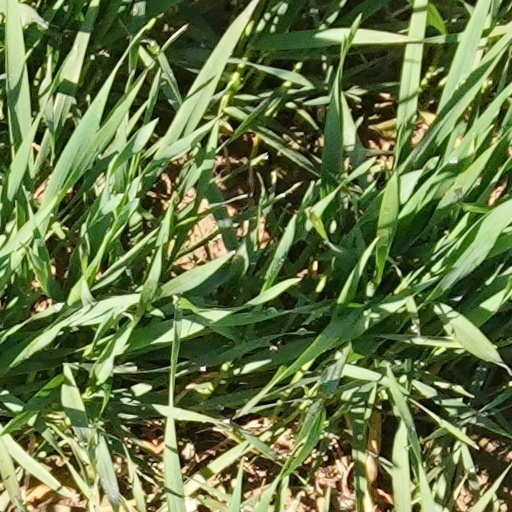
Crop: wheat